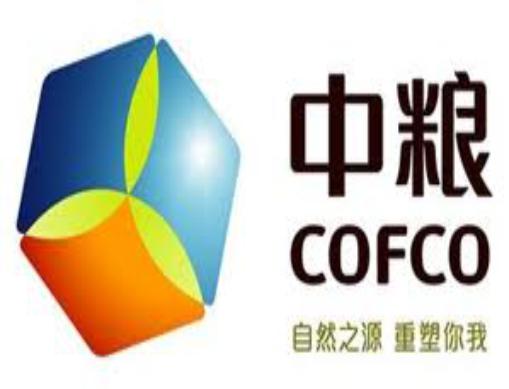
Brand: cofco
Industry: Others